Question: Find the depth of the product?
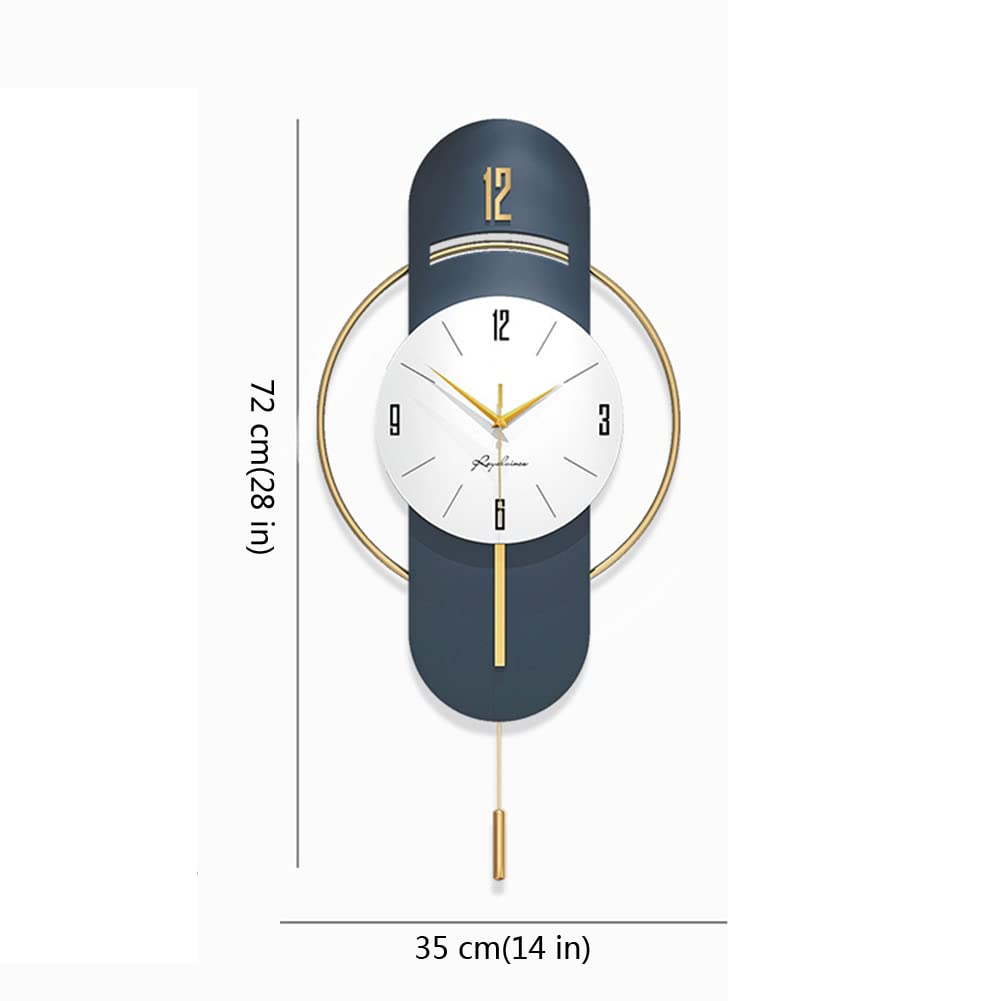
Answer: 72.0 centimetre